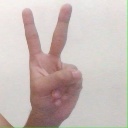
अक्षर: क